Wisse Alfred Pierre Smit

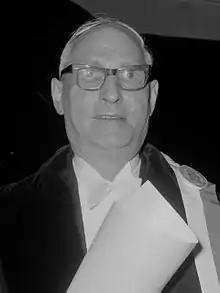
Wisse Alfred Pierre Smit (1966)

Wisse Alfred Pierre Smit (6 December 1903, in Heumen, Gelderland – 20 June 1986) was a poet and an influential Dutch literary historian. He was a specialist in Dutch literature of the Golden Age (17th century).